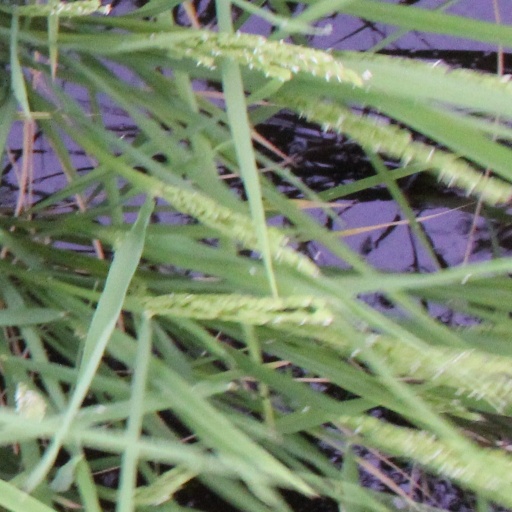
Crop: rice